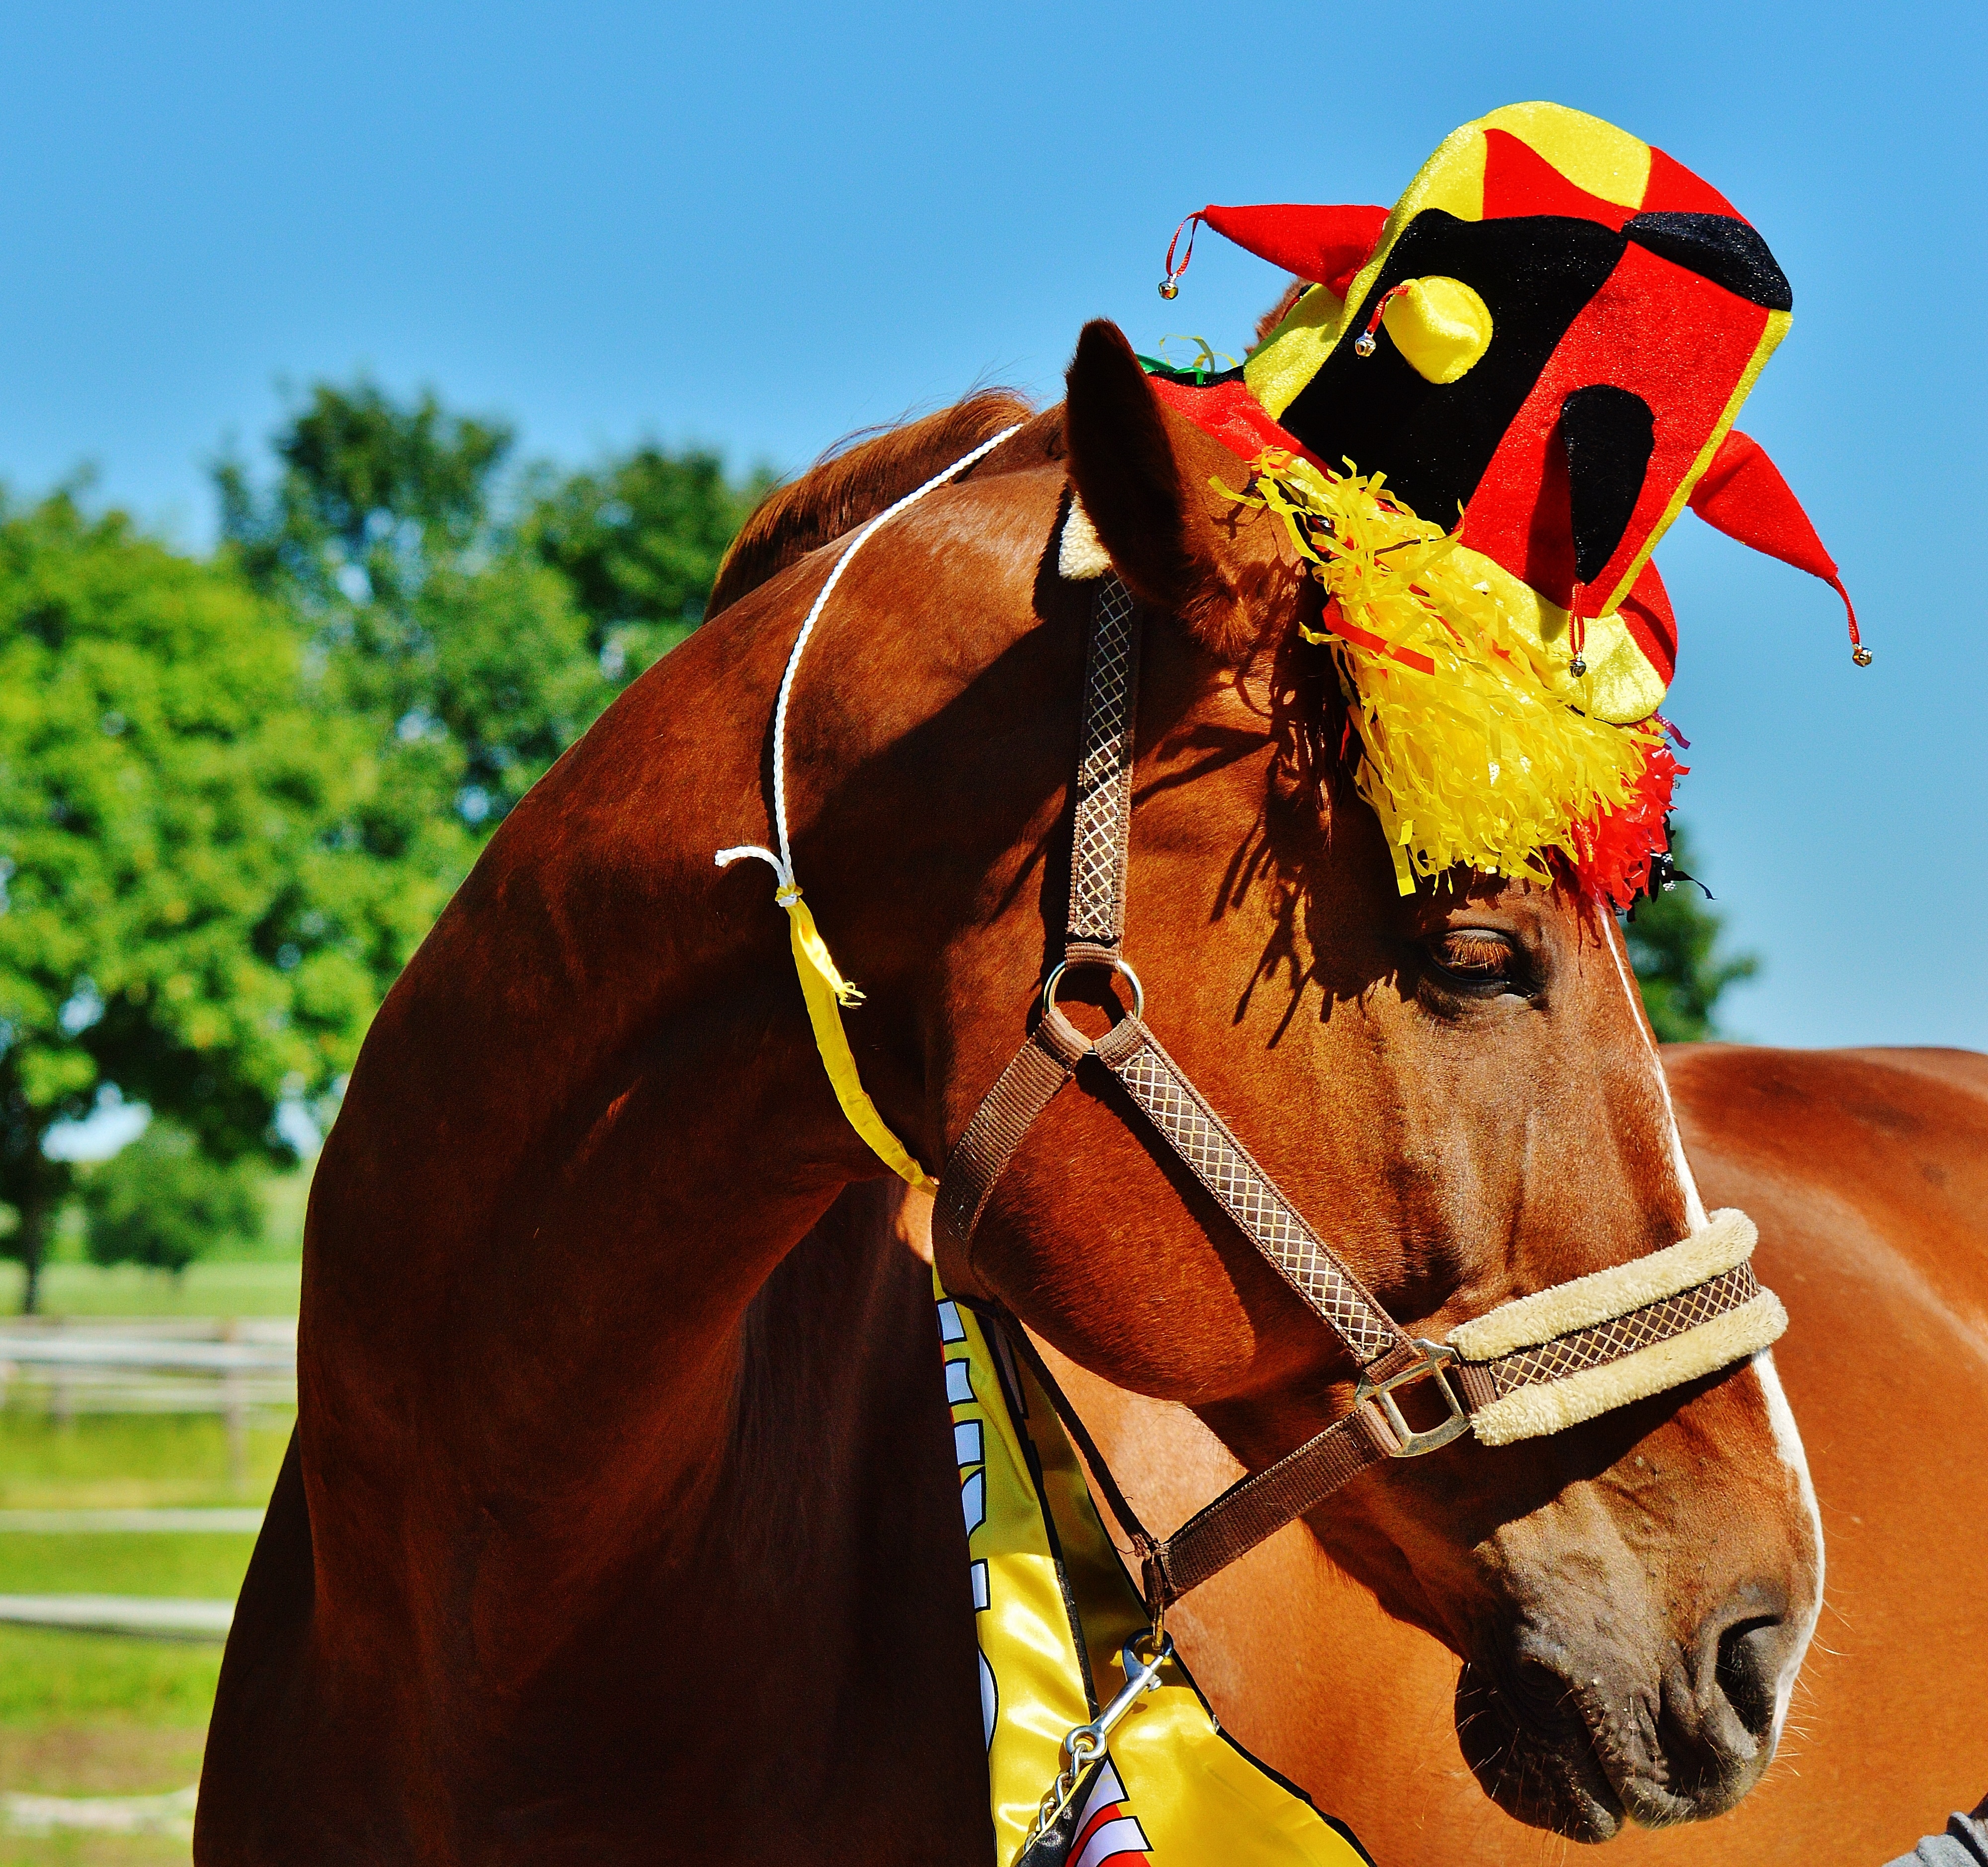
hair, sport, play, sweet, cute, france, horse, rein, mammal, stallion, football, stadium, bridle, 2016, competition, cap, em, funny, mare, germany, jockey, tournament, equestrianism, eventing, world championship, european championship, horse like mammal, animal sports, horse trainer